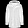
Label: Coat